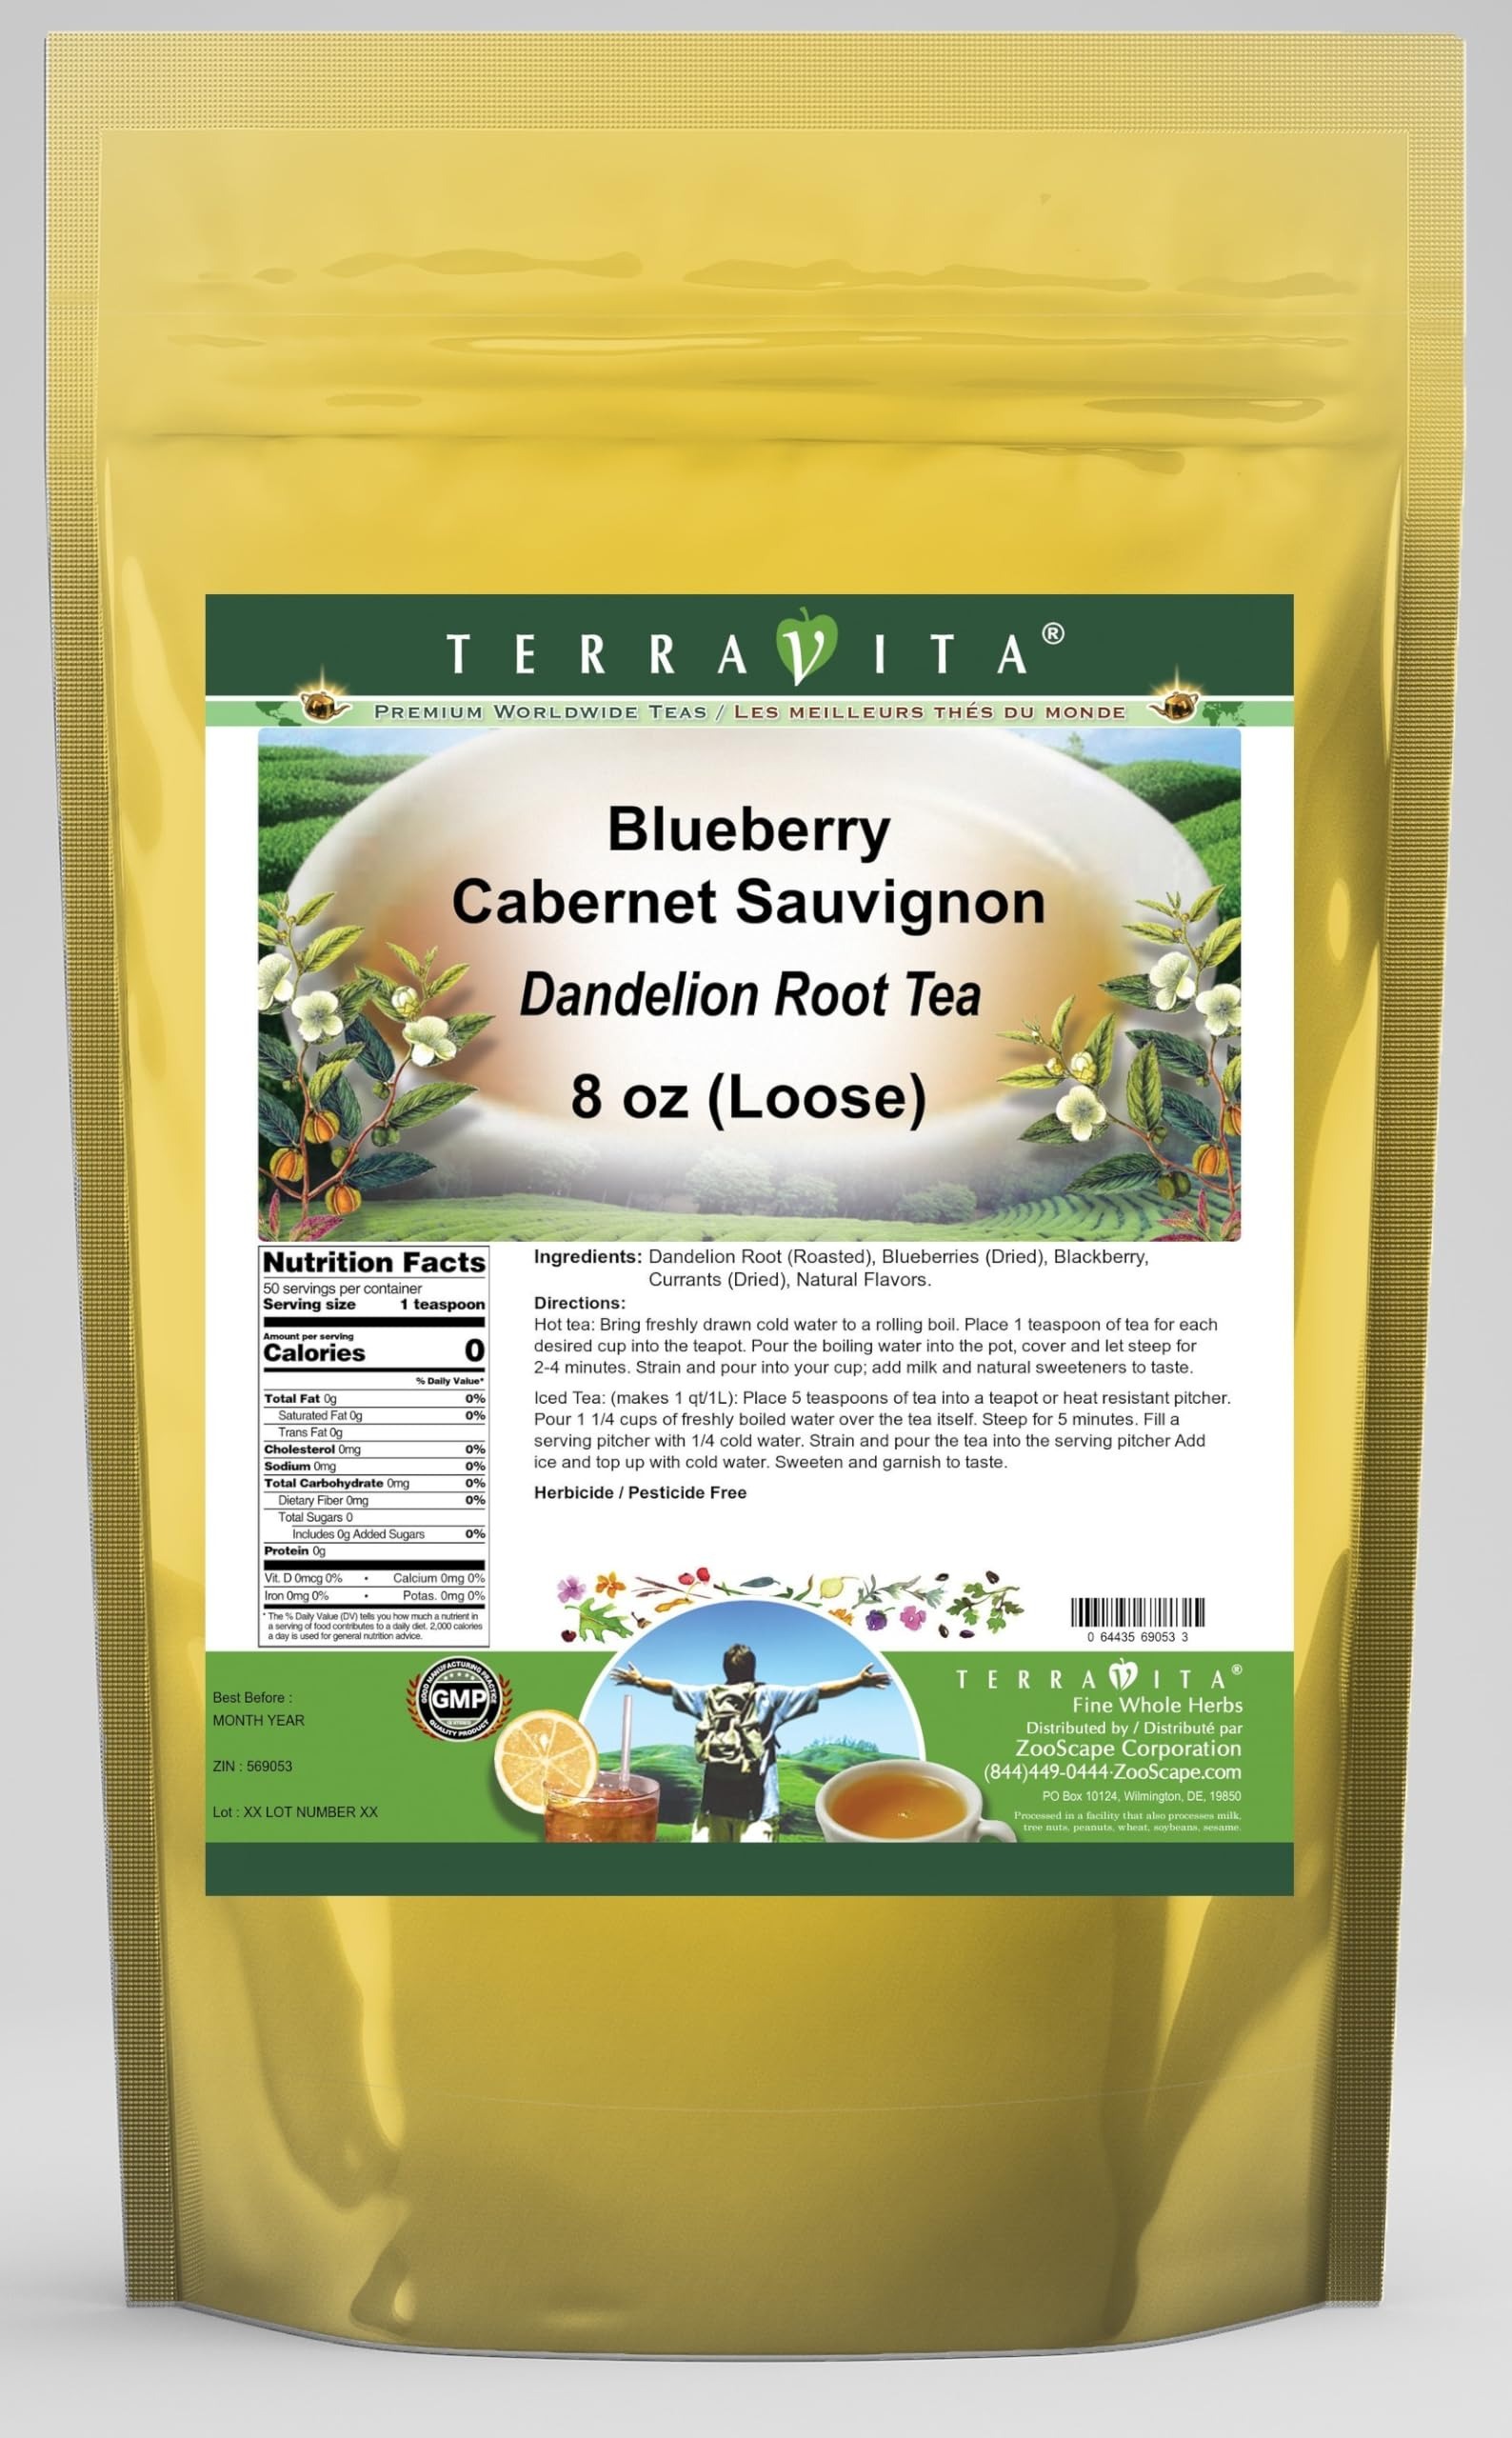
Item Name: Blueberry Cabernet Sauvignon Dandelion Root Tea (Loose) (8 oz, ZIN: 569053)
Bullet Point: Our Blueberry Cabernet Sauvignon Dandelion Root tea is a delicious naturally flavored Dandelion Root coffee substitute with Blueberries, Blackberry and Currants that you will enjoy relaxing with anytime! The natural and caffeine-free Blueberry Cabernet Sauvignon taste is delicious! - Ingredients: Dandelion Root, Blueberries, Blackberry, Currants and Natural Blueberry Cabernet Sauvignon Flavor.
Product Description: Our Blueberry Cabernet Sauvignon Dandelion Root tea is a delicious naturally flavored Dandelion Root coffee substitute with Blueberries, Blackberry and Currants that you will enjoy relaxing with anytime! The natural and caffeine-free Blueberry Cabernet Sauvignon taste is delicious! - Ingredients: Dandelion Root, Blueberries, Blackberry, Currants and Natural Blueberry Cabernet Sauvignon Flavor. - Hot tea brewing method: Bring freshly drawn cold water to a rolling boil. Place 1 teaspoon of tea for each desired cup into the teapot. Pour the boiling water into the pot, cover and let steep for 2-4 minutes. Strain and pour into your cup; add milk and natural sweeteners to taste. - Iced tea brewing method: (to make 1 liter/quart): Place 5 teaspoons of tea into a teapot or heat resistant pitcher. Pour 1 1/4 cups of freshly boiled water over the tea itself. Steep for 5 minutes. Fill a serving pitcher with 1/4 cold water. Strain and pour the tea into the serving pitcher Add ice and top up with cold water. Sweeten and garnish to taste. - TerraVita is an exclusive line of premium-quality, natural source products that use only the finest, purest and most potent ingredients found around the world. TerraVita is hallmarked by the highest possible standards of purity, potency, stability and freshness. All of our products are prepared with the highest elements of quality control, from raw materials through the entire manufacturing process, up to and including the moment that the bottles or bags are sealed for freshness and shipped out to you. Our highest possible standards are certified by independent laboratories and backed by our personal guarantee. - TerraVita exists to meet and ensure your family's health and wellness without the harmful effects of chemicals and health products. We s
Value: 8.0
Unit: Ounce

Price: 33.5